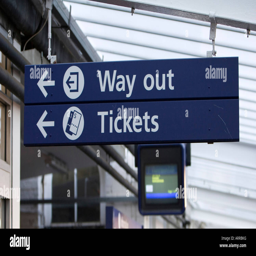
way out sign at the train station